Milton Avery

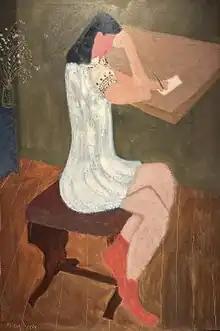
"Girl Writing" (1941), The Phillips Collection

The Phillips Collection in Washington, D.C., was the first museum to purchase one of Avery's paintings in 1929; that museum also gave him his first solo museum exhibition in 1944. He was elected a Fellow of the American Academy of Arts and Sciences in 1963.